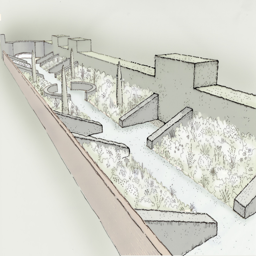
the border - this design has now changed but is still loosely based on this original sketch by person